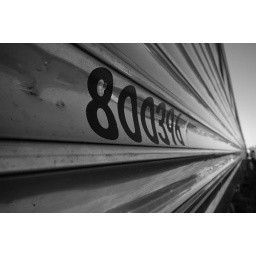
i took it in color but i love it in black and white soo much more!! +1 in comments